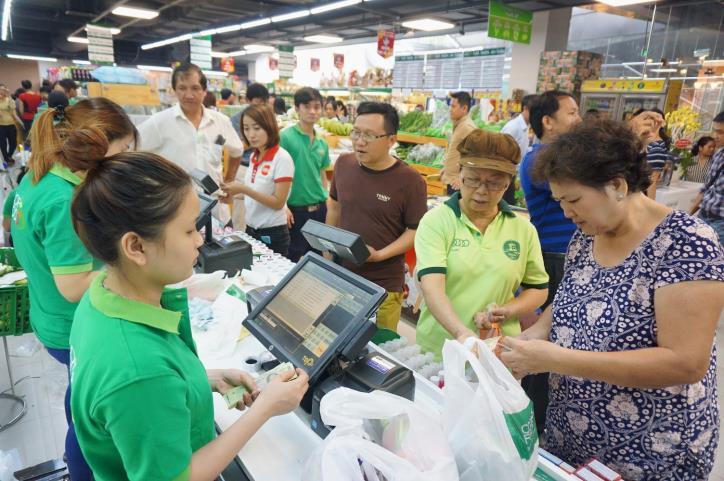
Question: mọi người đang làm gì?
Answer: đang trao đổi mua bán trong siêu thị